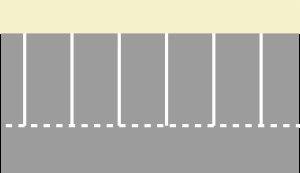
Le marquage du stationnement désigne l’opération qui consiste à apposer sur la chaussée ou dans une zone dédiée au stationnement des lignes longitudinales ou obliques qui, reliées à des lignes transversales, délimitent sur la surface de la chaussée des emplacements de stationnement ou indiquent une interdiction ou des limitations concernant l’arrêt ou le stationnement.
Le stationnement en bataille est une forme de stationnement, à 90° par rapport à la chaussée, dans laquelle un véhicule vient se garer en marche arrière en s’insérant dans l'espace qui sépare deux autres véhicules garés de la même manière.